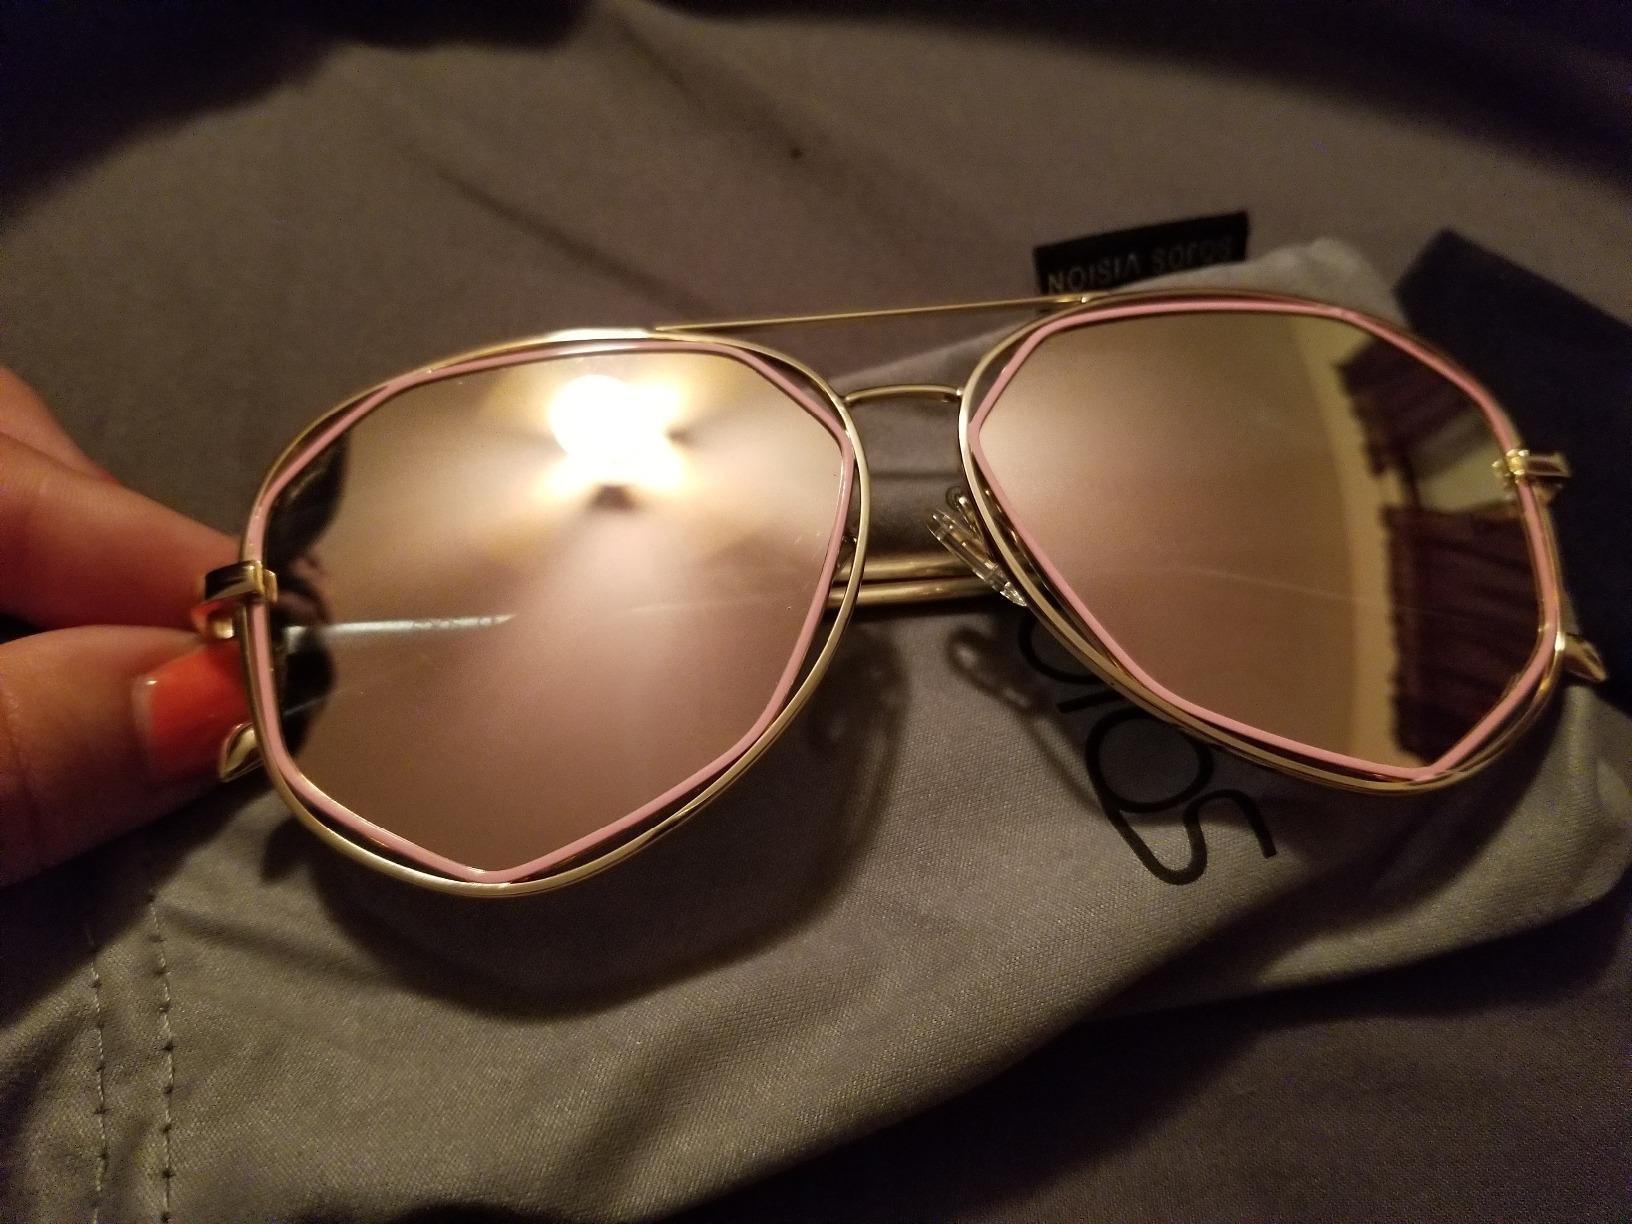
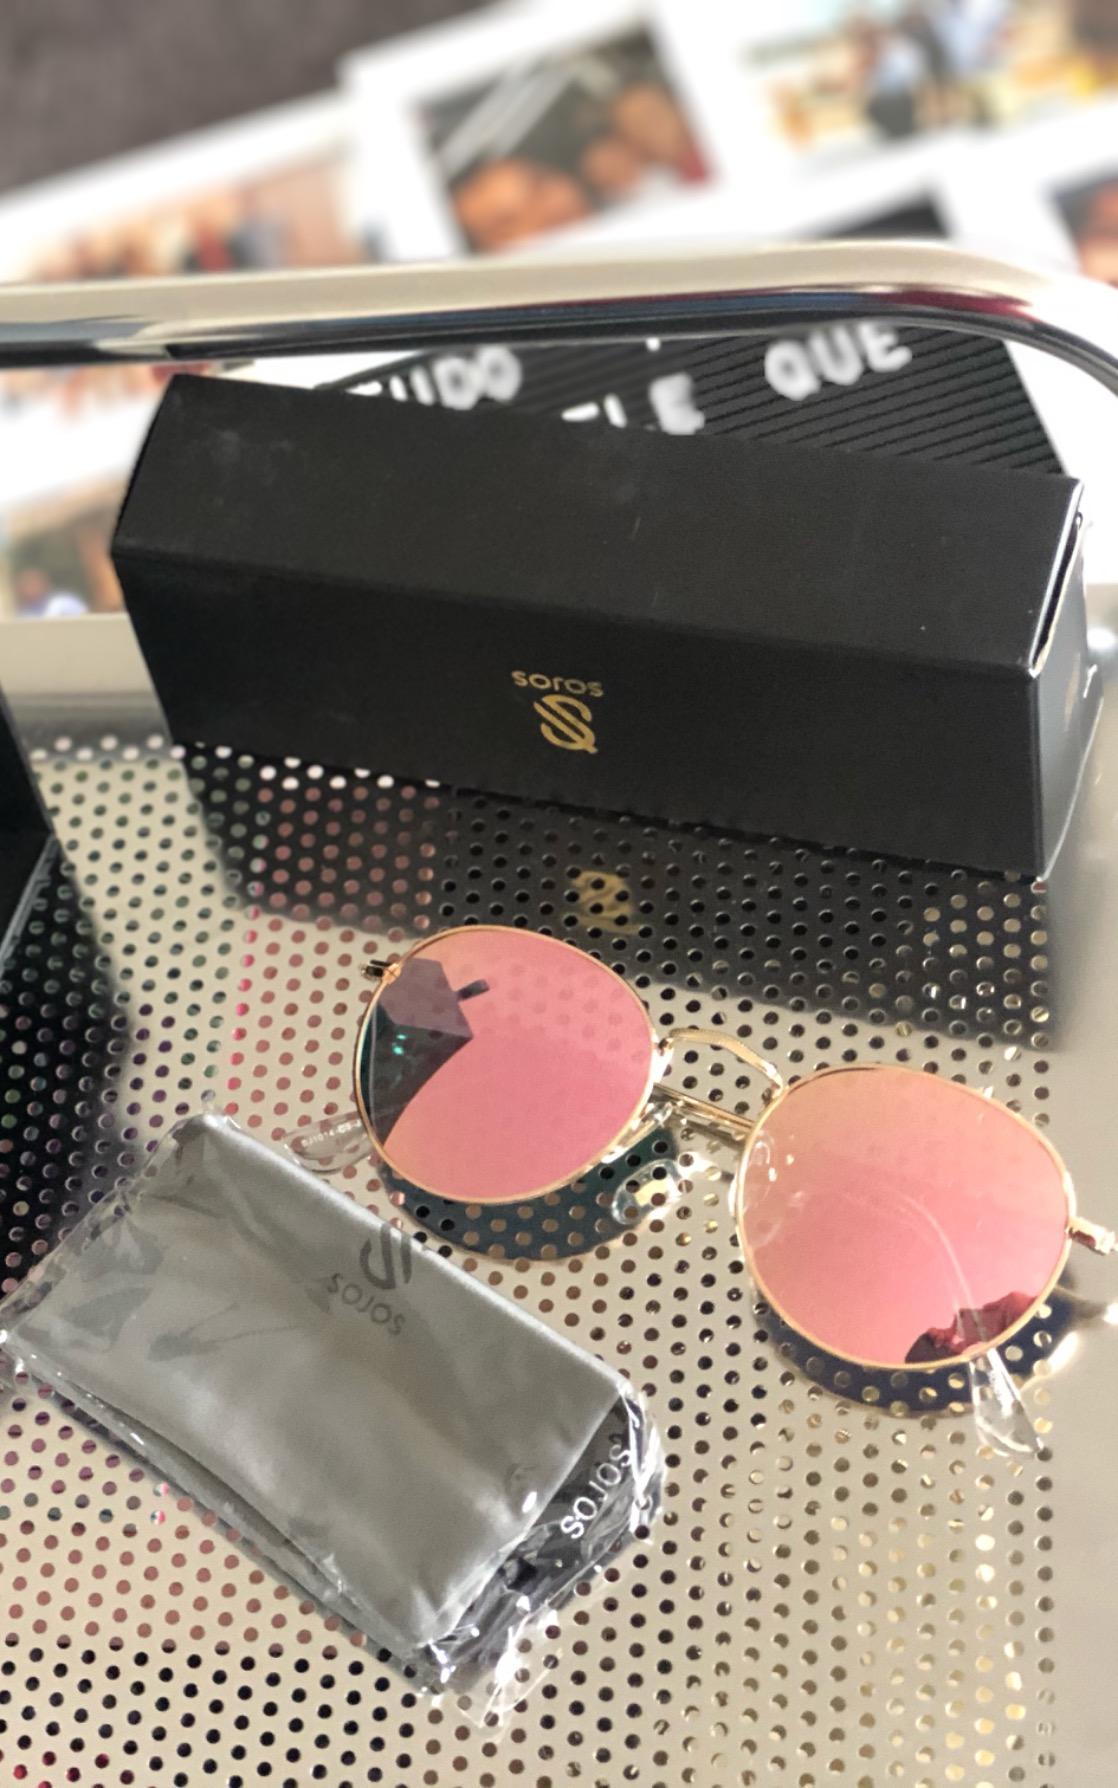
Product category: accessories_sunglasses
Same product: no